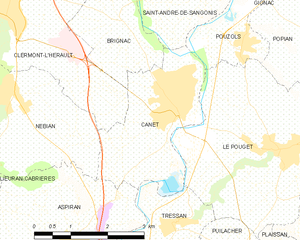
Carte de la commune française de code INSEE 34051 - Canet (Hérault)
Canet est une commune française située dans le département de l'Hérault, en région Occitanie.